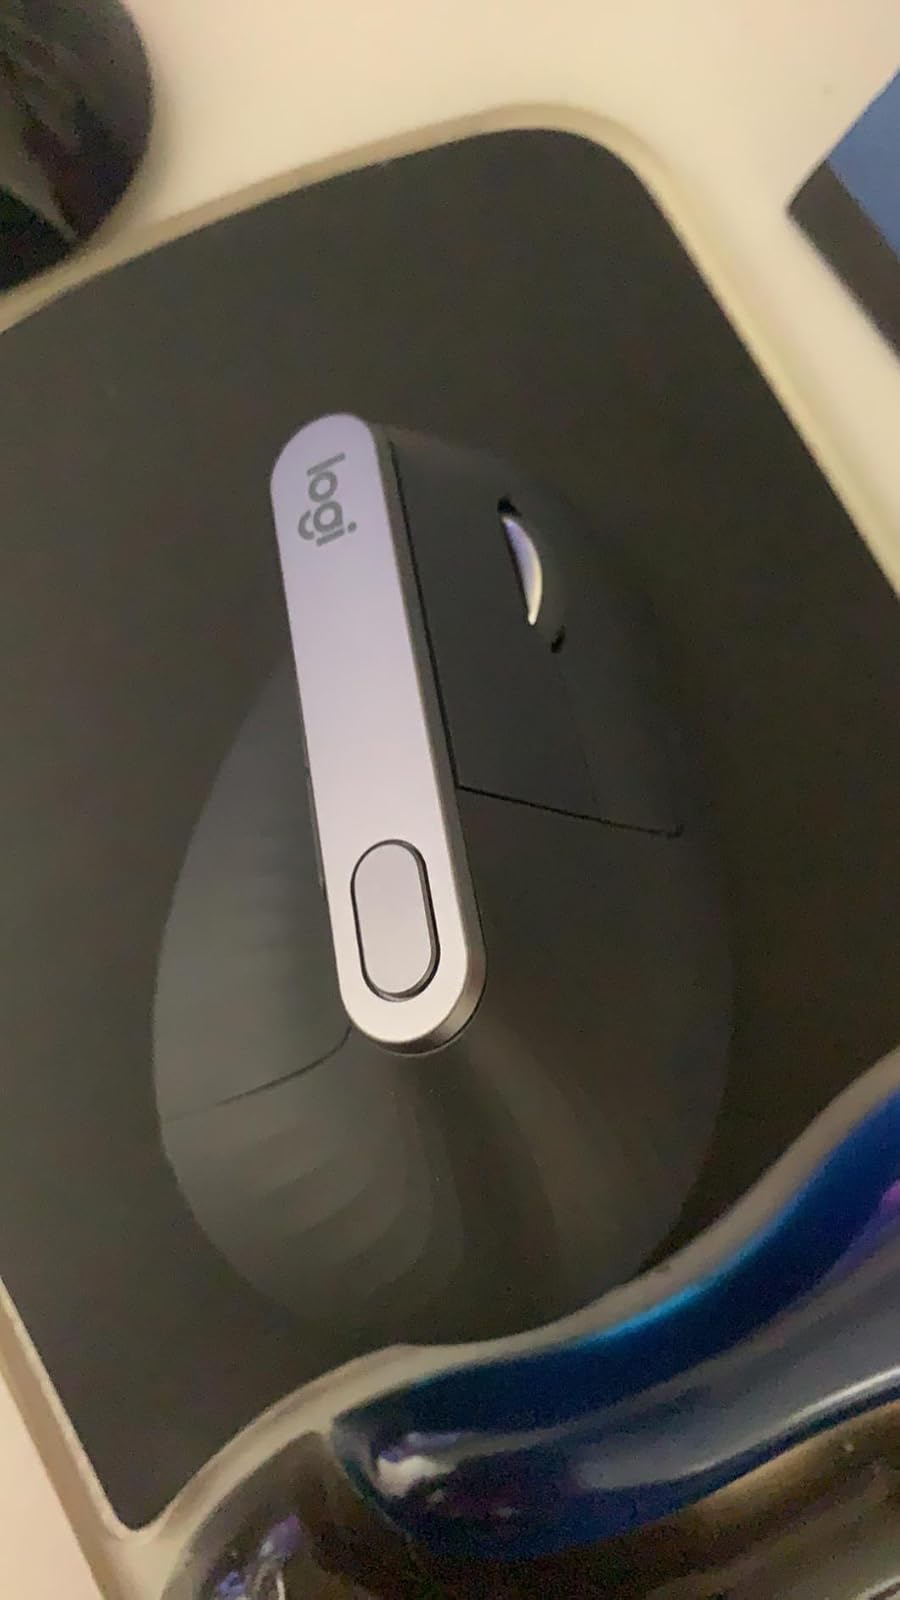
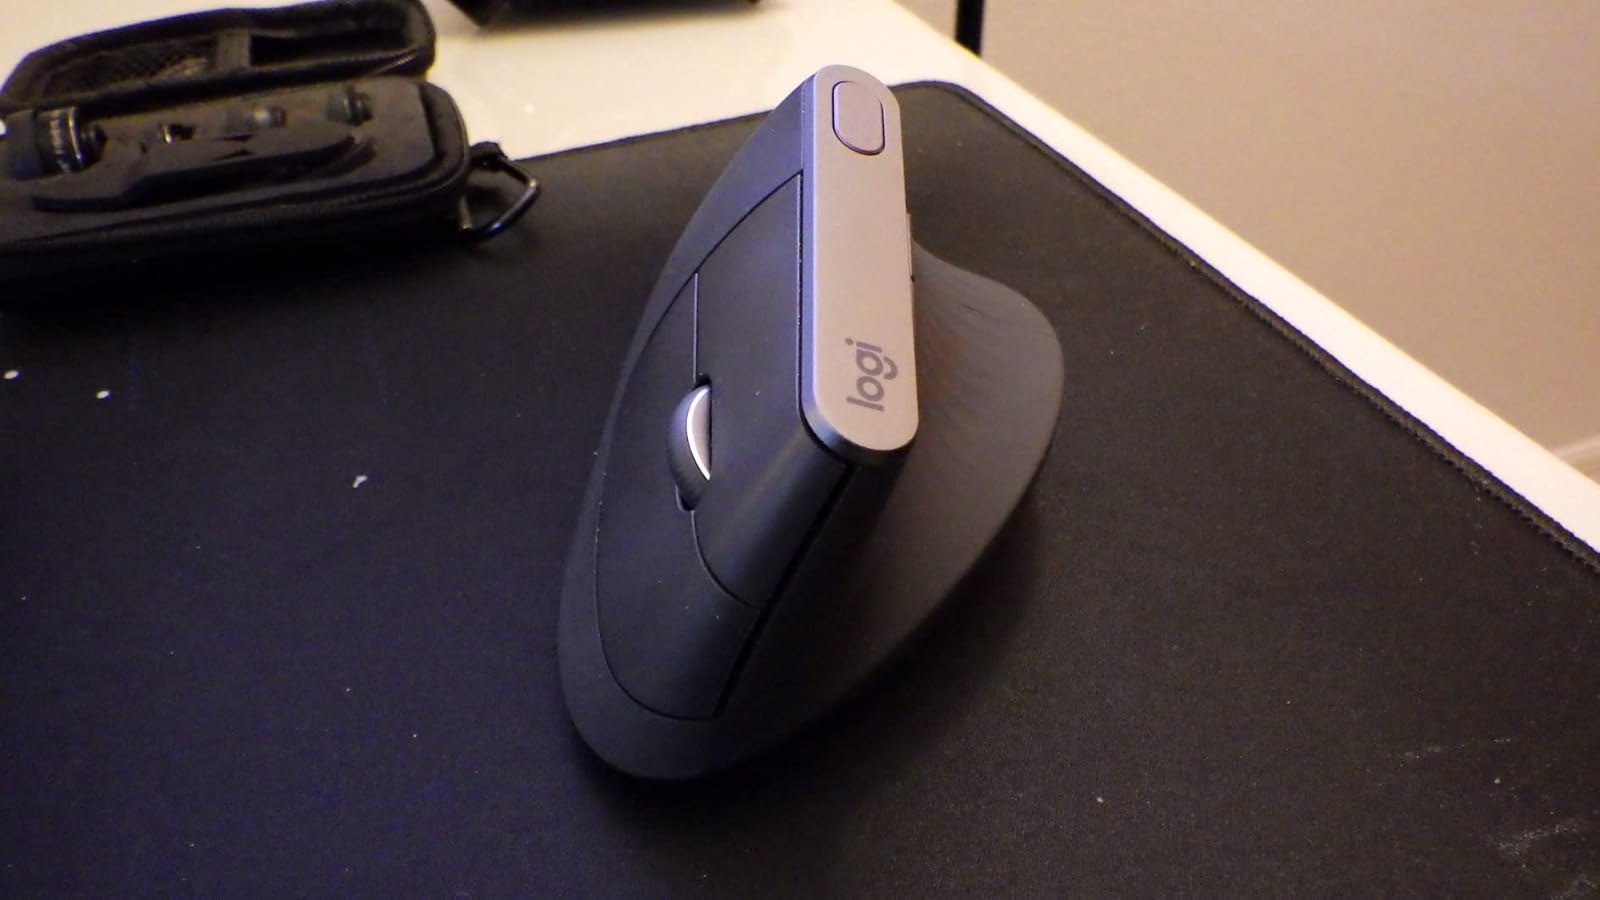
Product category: mouse
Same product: yes